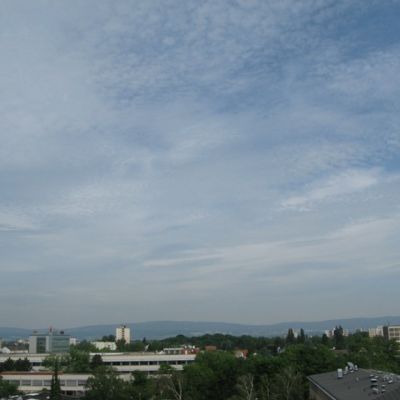
Cloud type: Altocumulus (Ac)